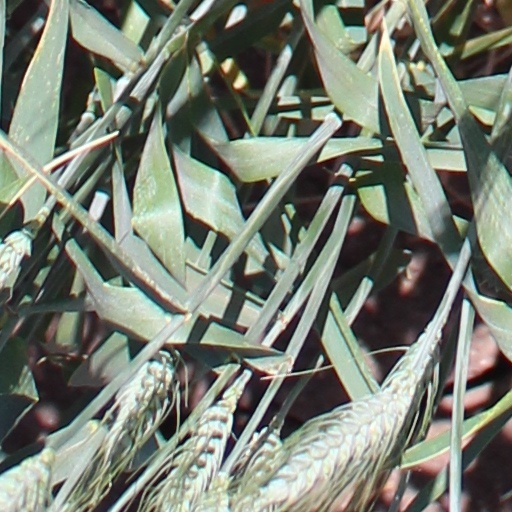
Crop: wheat